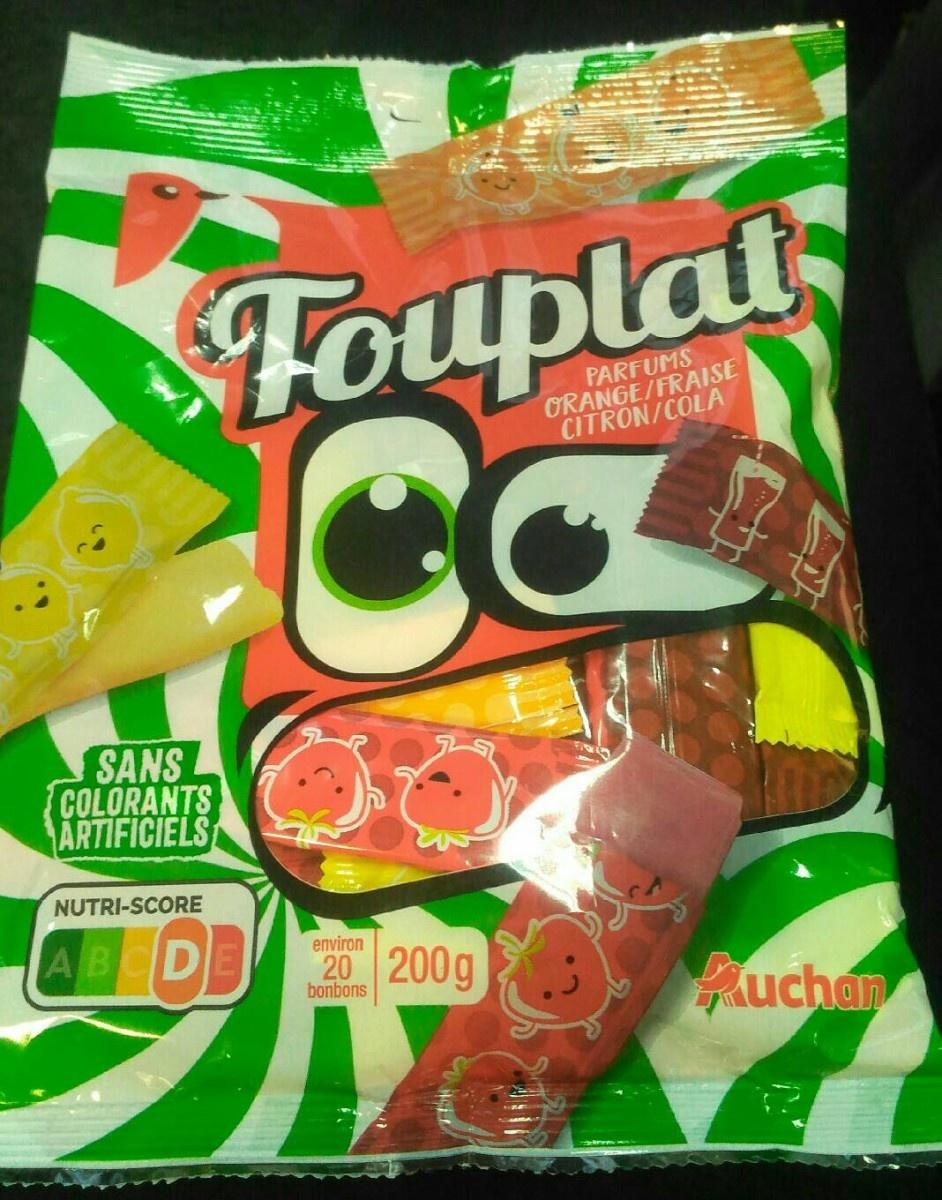
Nutri-Score label: nutriscore-d